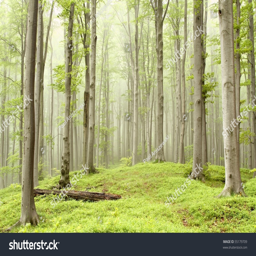
misty spring forest with majestic beech trees growing on the mountain slope .